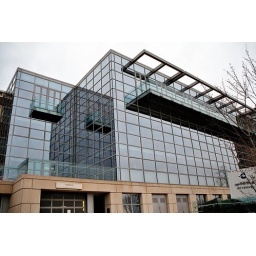
This is a photo of a glass building in Red Bank, New Jersey.